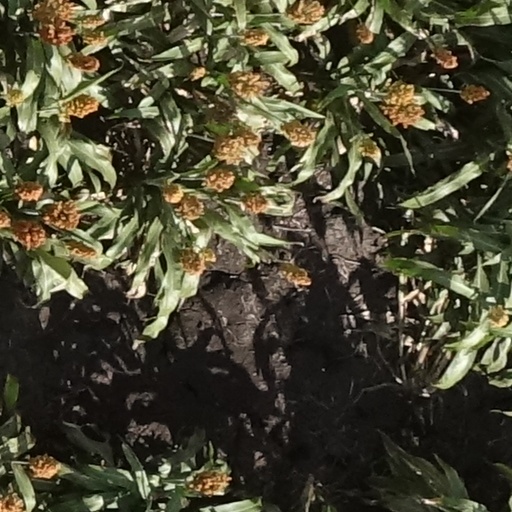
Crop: sorghum